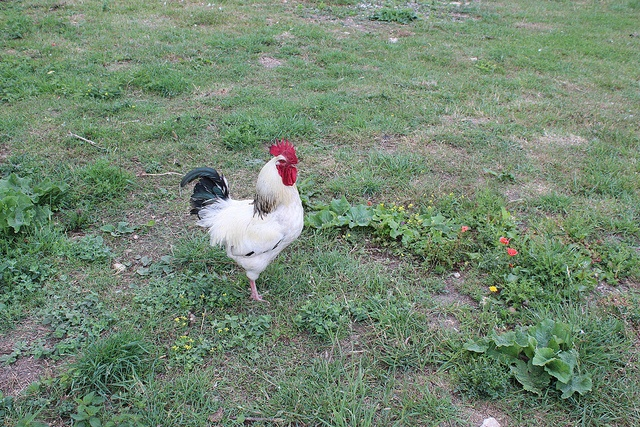
A rooster is in the middle of a grassy area.
White rooster with red on it standing in a field alone.
A red white and black chicken standing in a field.
a white rooster, with a black tail, standing in grass
a white chicken with a black tail and a red head